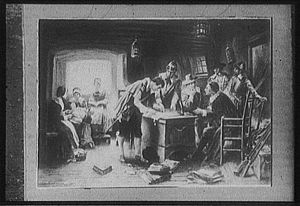
Kolonitidens Amerika
Mayflower Compact bliver underskrevet af Myles Standish, William Bradford, William Brewster og John Carver.
Kolonitidens Amerika blev defineret af pågående kampe med de indfødte amerikanerne, en alvorlig arbejdermangel som førte til former for ufrivilligt arbejde som slaveri og kontraktfæstede tjenere, og en britisk politik af gunstig ligegyldighed, som tillod en udvikling af en amerikansk ånd og kultur, der var forskellig fra dens europæiske grundlæggeres.